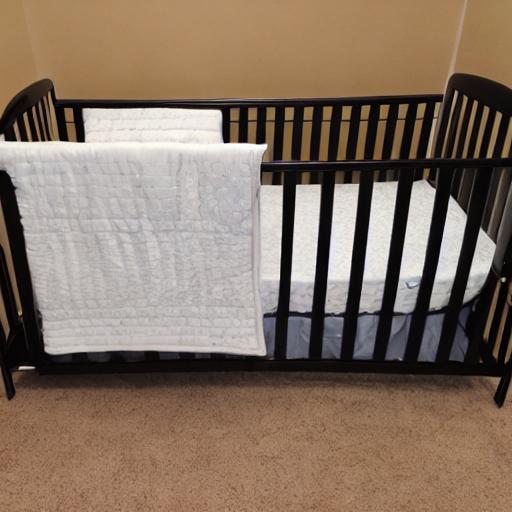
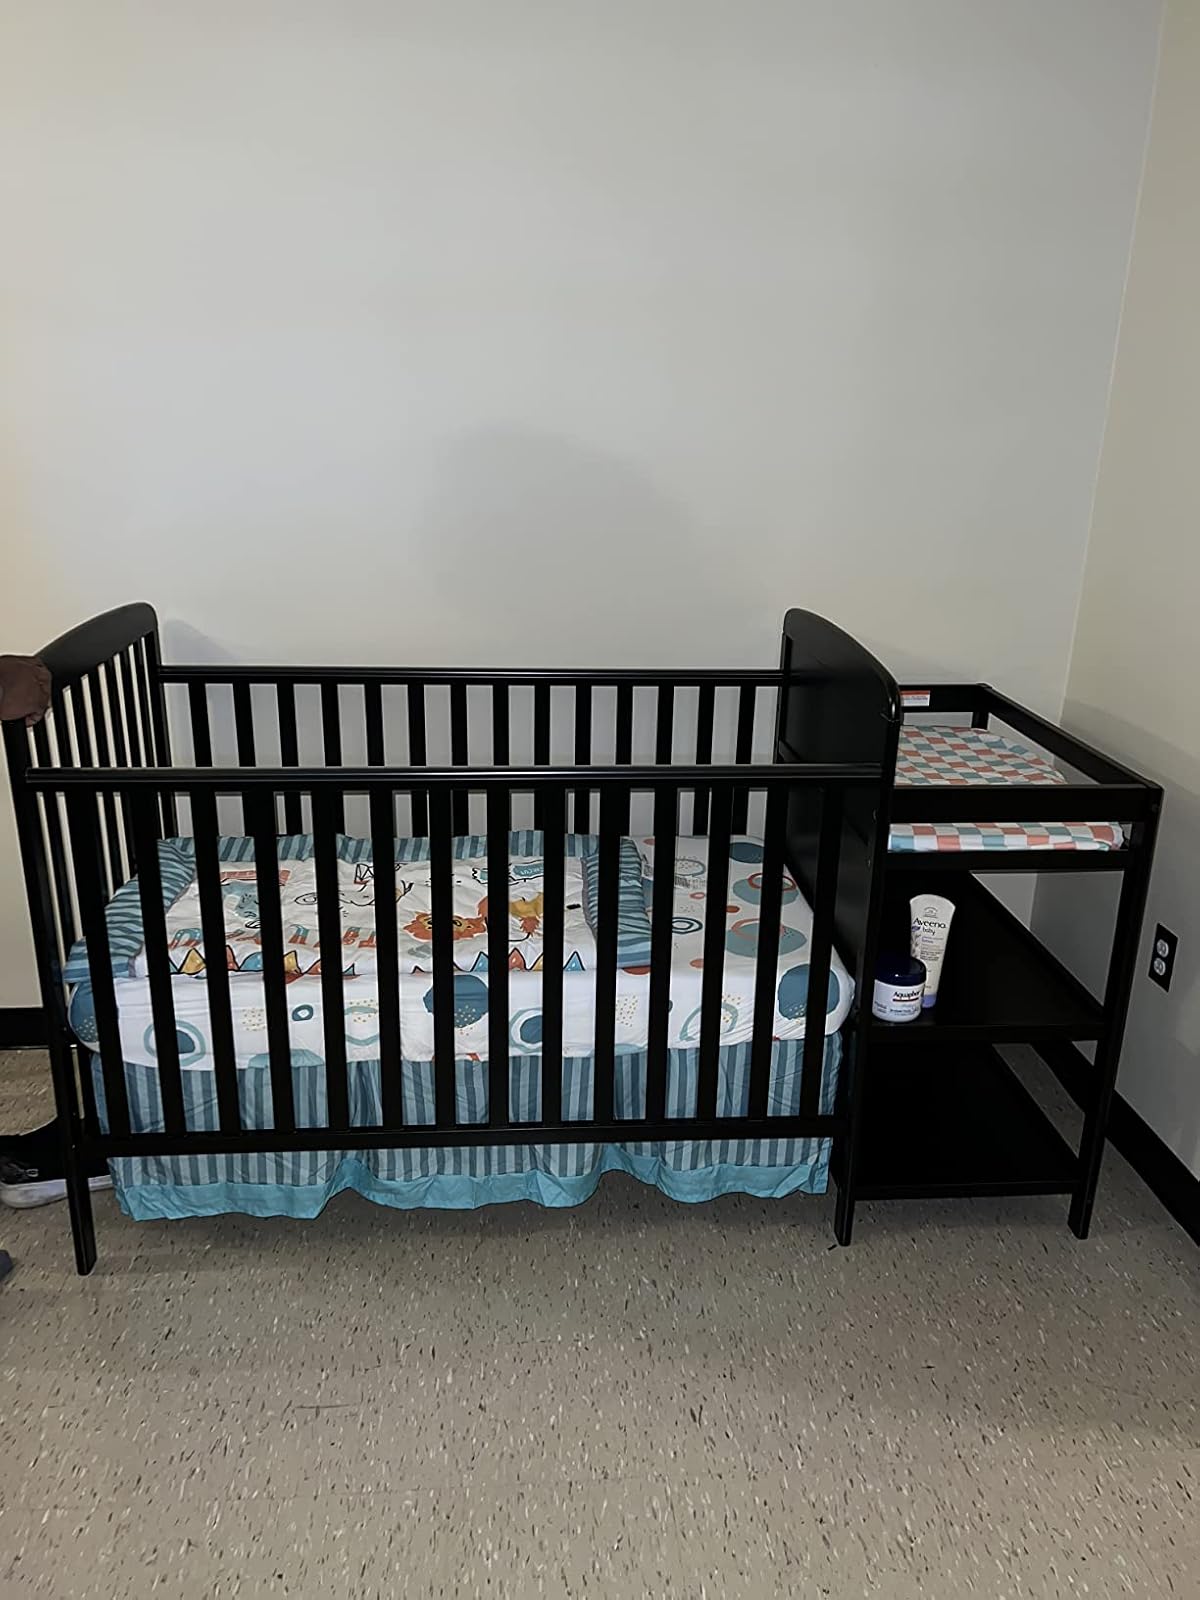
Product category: products_crib
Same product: no